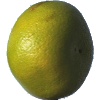
Label: pomelo_sweetie